Iyasu II

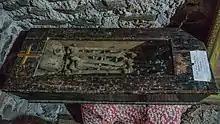
The bones of Mentewab, Iyasu II, and Iyoas I, in Kuskwam (Gondar)

Iyasu fell seriously ill in May, 1755, and died the next month. It was generally believed that he had been poisoned by the sister of Melmal Iyasu, in revenge for her brother's death. When the Empress Mentewab sought funds from the treasury for his funeral, only a few dinars could be found. Saddened by this situation, she threatened to retire to her palace convent at Qusquam, but a group of nobles persuaded her to instead become regent for her grandson Iyoas I.